Roger Mortimer, 4th Earl of March

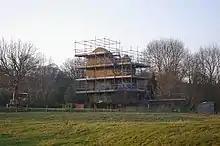
Remains of Wigmore Abbey, burial place of the Earls of March

On 20 July 1398, at the age of 24, Mortimer was slain at The Battle of Kellistown (County Carlow) The Wigmore chronicler says that he was riding in front of his army, unattended and wearing Irish garb, possibly illegally, and that those who slew him did not know who he was. He was interred at Wigmore Abbey. The King went to Ireland in the following year to avenge Mortimer's death.